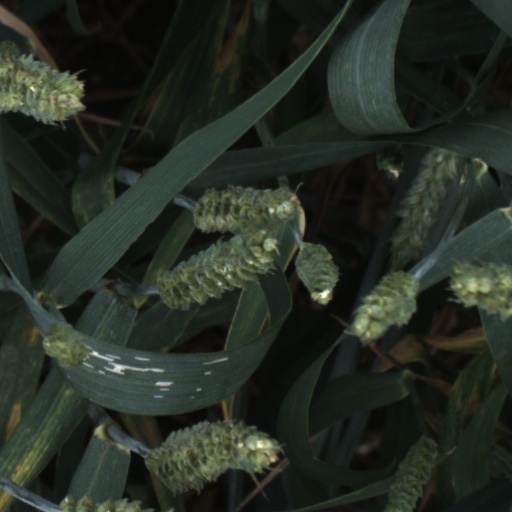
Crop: wheat